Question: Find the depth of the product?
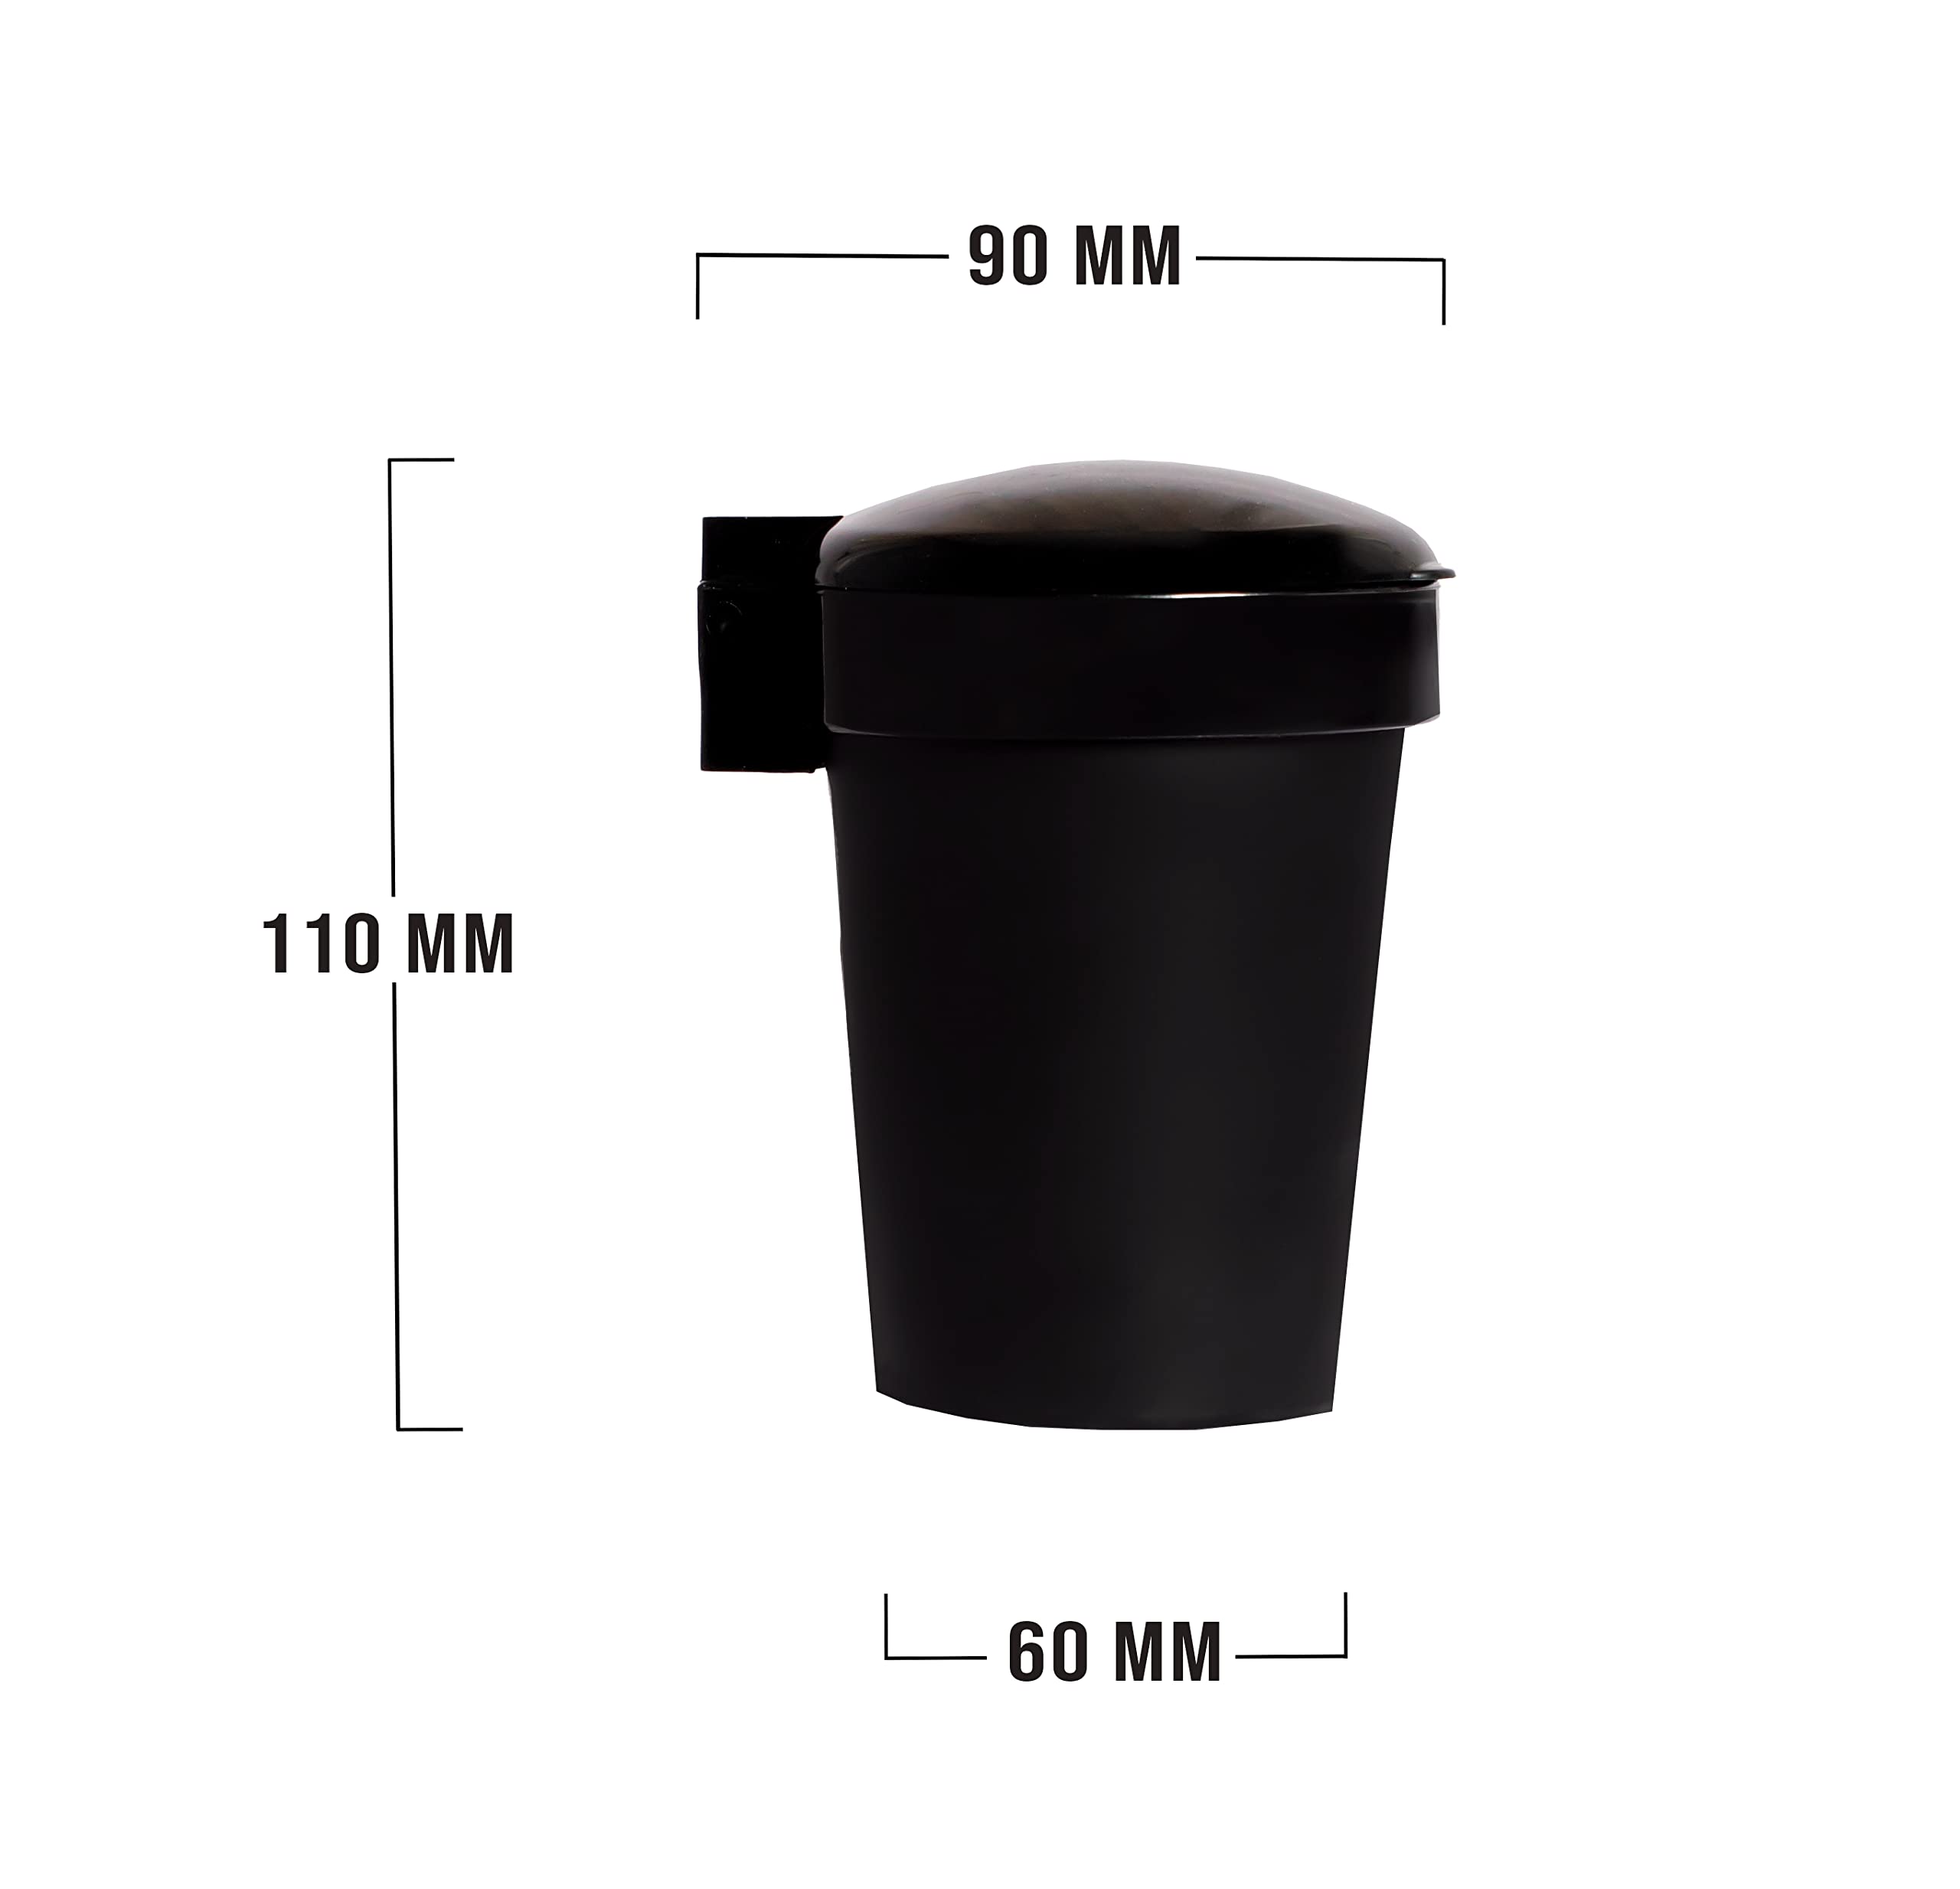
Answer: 90.0 millimetre